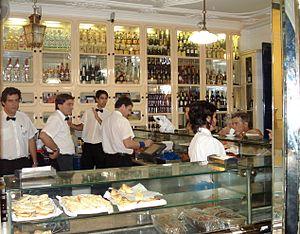
Un pastel de nata — littéralement « pâtisserie à la crème » — est une pâtisserie typique de la cuisine portugaise. Il s'agit d'une sorte de flan pâtissier, parfois dégusté tiède. La Fábrica dos pastéis de Belém utilise également le terme pastel de Belém.
Fábrica dos pastéis de Belém est une pâtisserie situé à Lisbonne, dans le quartier de Belém. Elle a été fondée en 1837. Sa spécialité est le pastel de nata, une sorte de flan pâtissier, notamment réputé parmi les « 50 meilleurs plats au monde » par le journal britannique The Guardian.